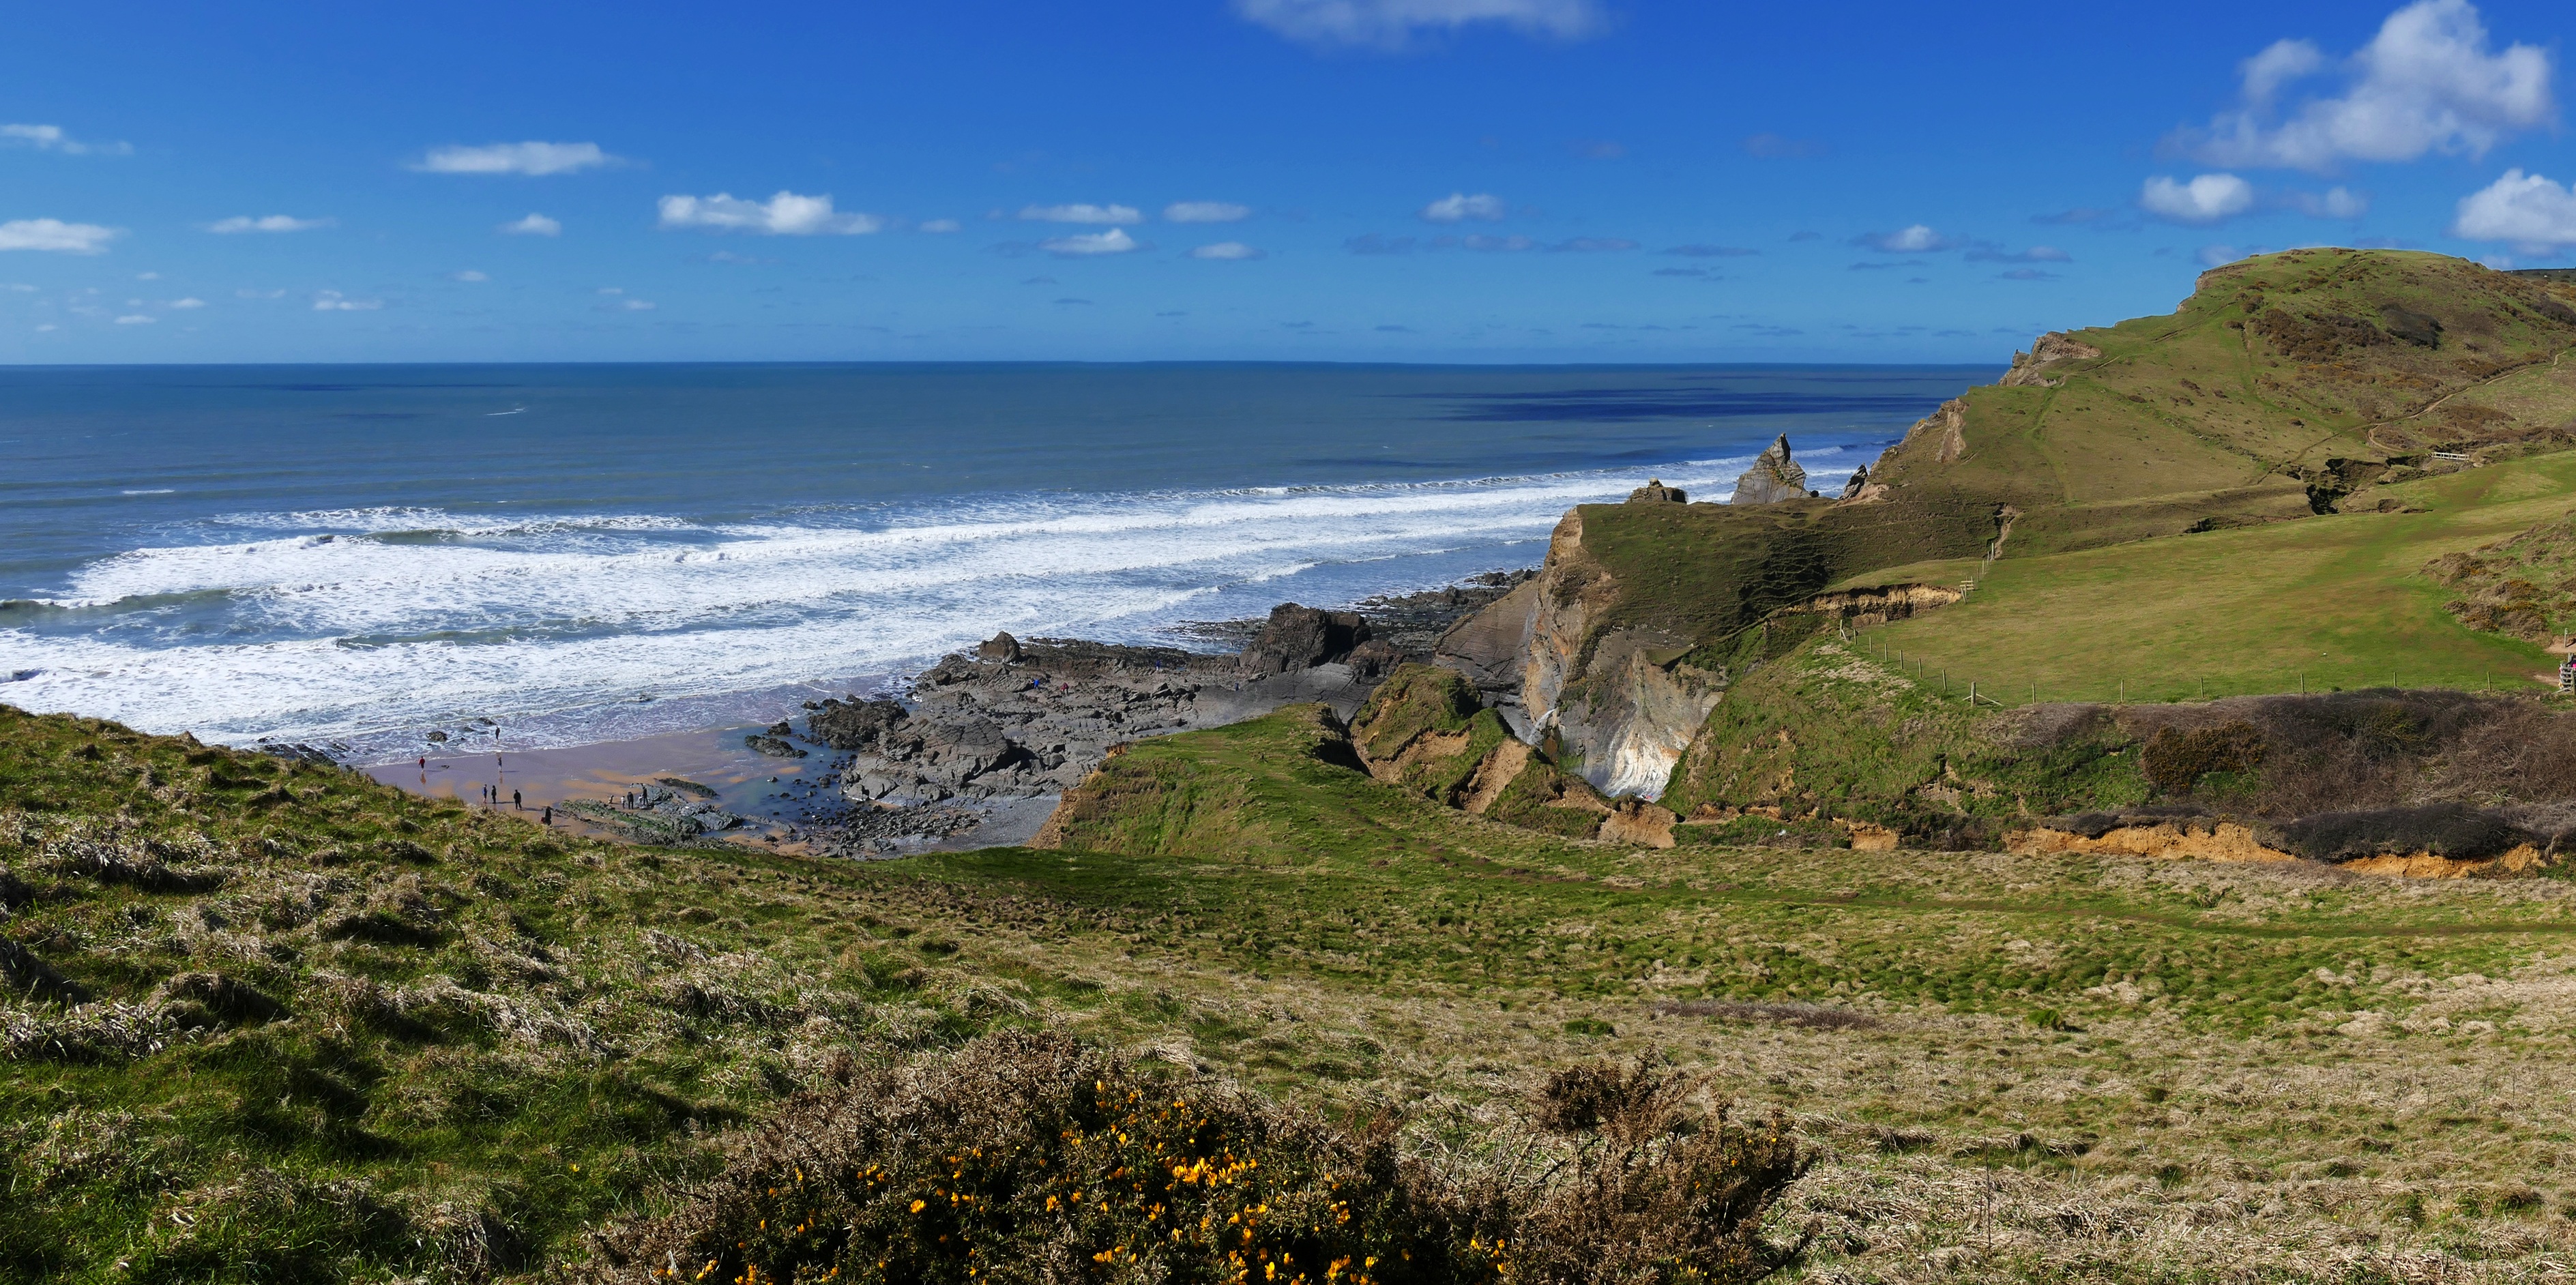
beach, landscape, sea, coast, nature, path, grass, outdoor, rock, ocean, cloud, sky, shore, land, stone, tourist, travel, cliff, rural, cove, bay, peninsula, tourism, terrain, body of water, uk, england, places, headland, hills, west, fields, great, english, britain, united, kingdom, end, cornwall, cape, destination, landform, penwith, penzance, cornish, mainland, geographical feature, sandymouth beach